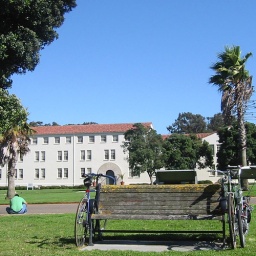
Ride your bike to the Presidio, and have a seat in the sunshine. On the bench or on the curb, your call.